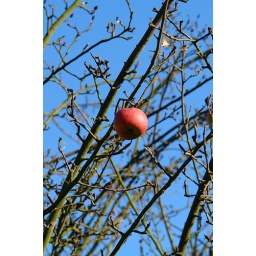
Yes, there are still apples on the trees around here... even though it's already December.